CMS College Kottayam

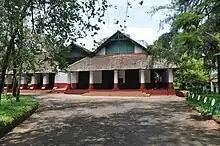
The Great Hall of CMS College

CMS College Kottayam is known for producing a wide range of alumni and is a landmark in the history of both Kottayam and Kerala. Founded by the Church Missionary Society of England, in 1817 when no institution existed in what was then the princely state of Travancore to teach English.